Belle Chasse Tunnel

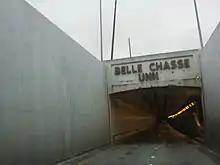
Belle Chasse Tunnel portal

The Belle Chasse Tunnel was built starting in March 1954 to accommodate the new branch of the Intracoastal Canal. After nearly two years of construction, the $2,436,000 structure opened in February 1956 with the Canal beginning operations later that year. The politicians in Plaquemines Parish chose to construct a tunnel as opposed to a drawbridge as to enable continuous flow of traffic. According to engineers and various 1956 issues of the "Plaquemines Gazette", the tunnel was the first fully automatic underwater tunnel in the world as it did not require any operating personnel. The tunnel had ventilation machinery that automatically change the tunnel's air every two minutes with automatic generators taking over if the machinery fails.